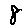
Label: 8